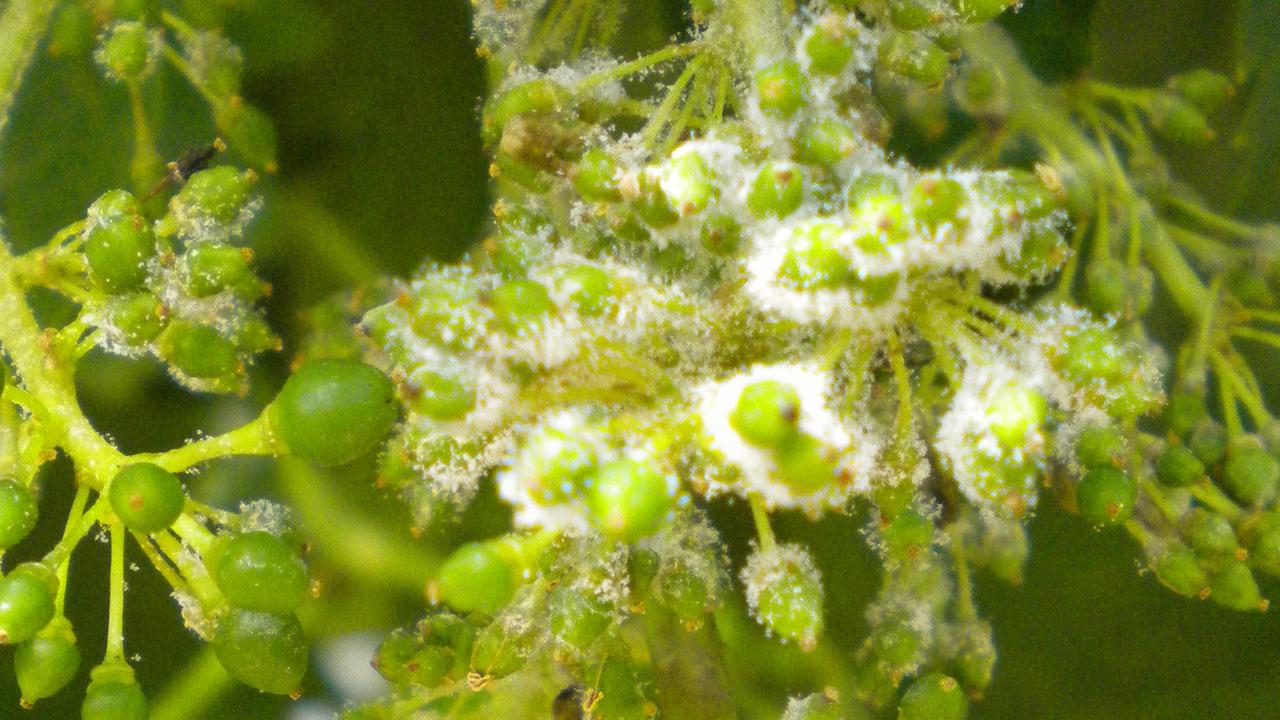
Plant: Grape
Disease: grape downy mildew